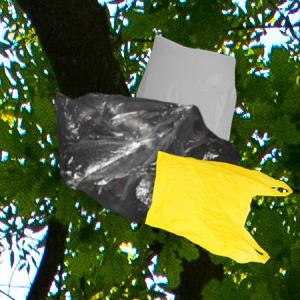
Label: plasticbags